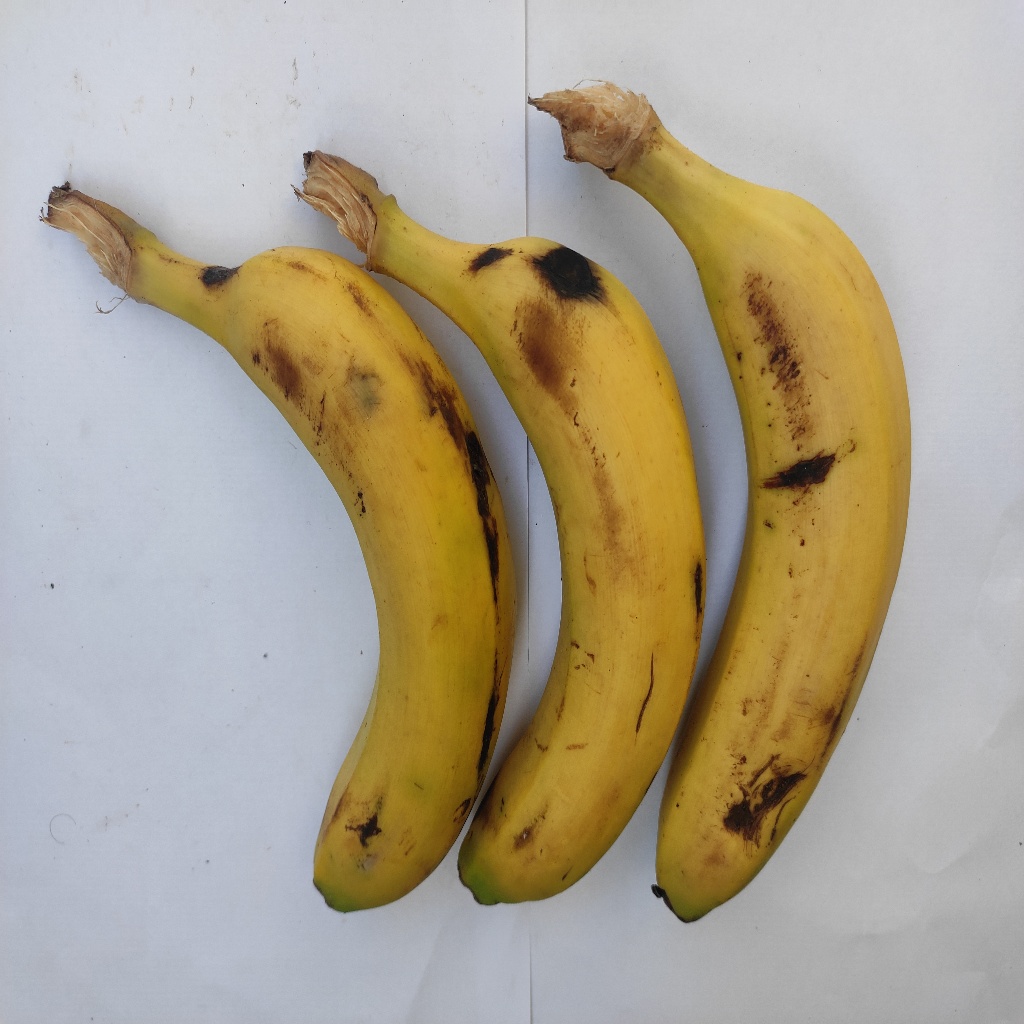
Crop: banana
Quality class: Class_A